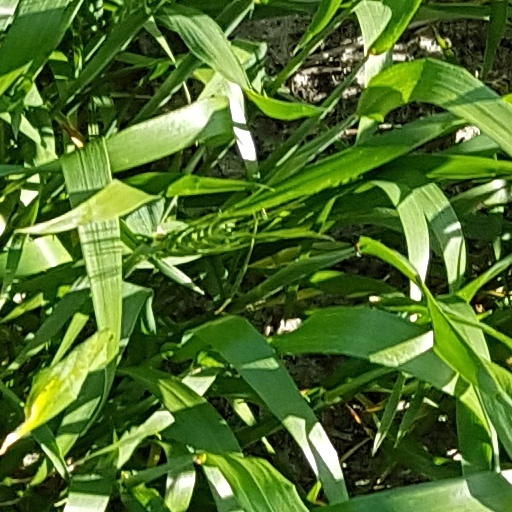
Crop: wheat